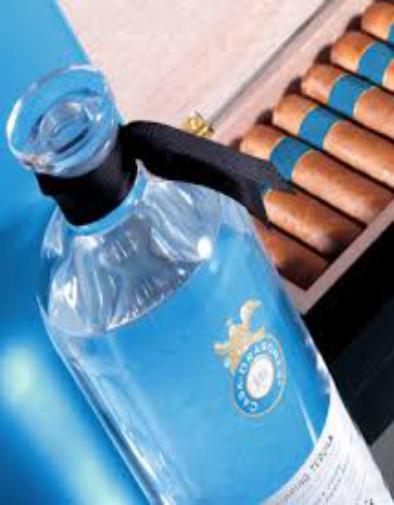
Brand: Casa Dragones
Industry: Food